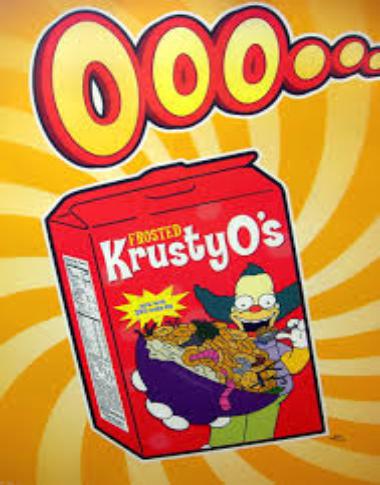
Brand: Krusty-O's
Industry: Leisure